Glenn Greenwald

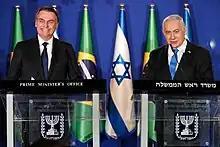
Greenwald is a strong critic of both Benjamin Netanyahu and Jair Bolsonaro.

He criticized the policies of the Bush administration and those who supported it, arguing that most of the American "corporate news media" excused Bush's policies and echoed the administration's positions rather than asking hard questions. Greenwald accused mainstream U.S. media of "spreading patriotic state propaganda".